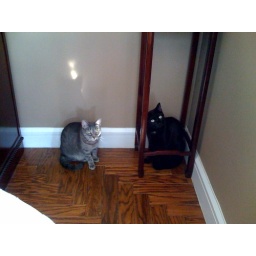
They are flummoxed by my parents sitting at the table (the cats usually lounge on the table, nap on the chairs...).